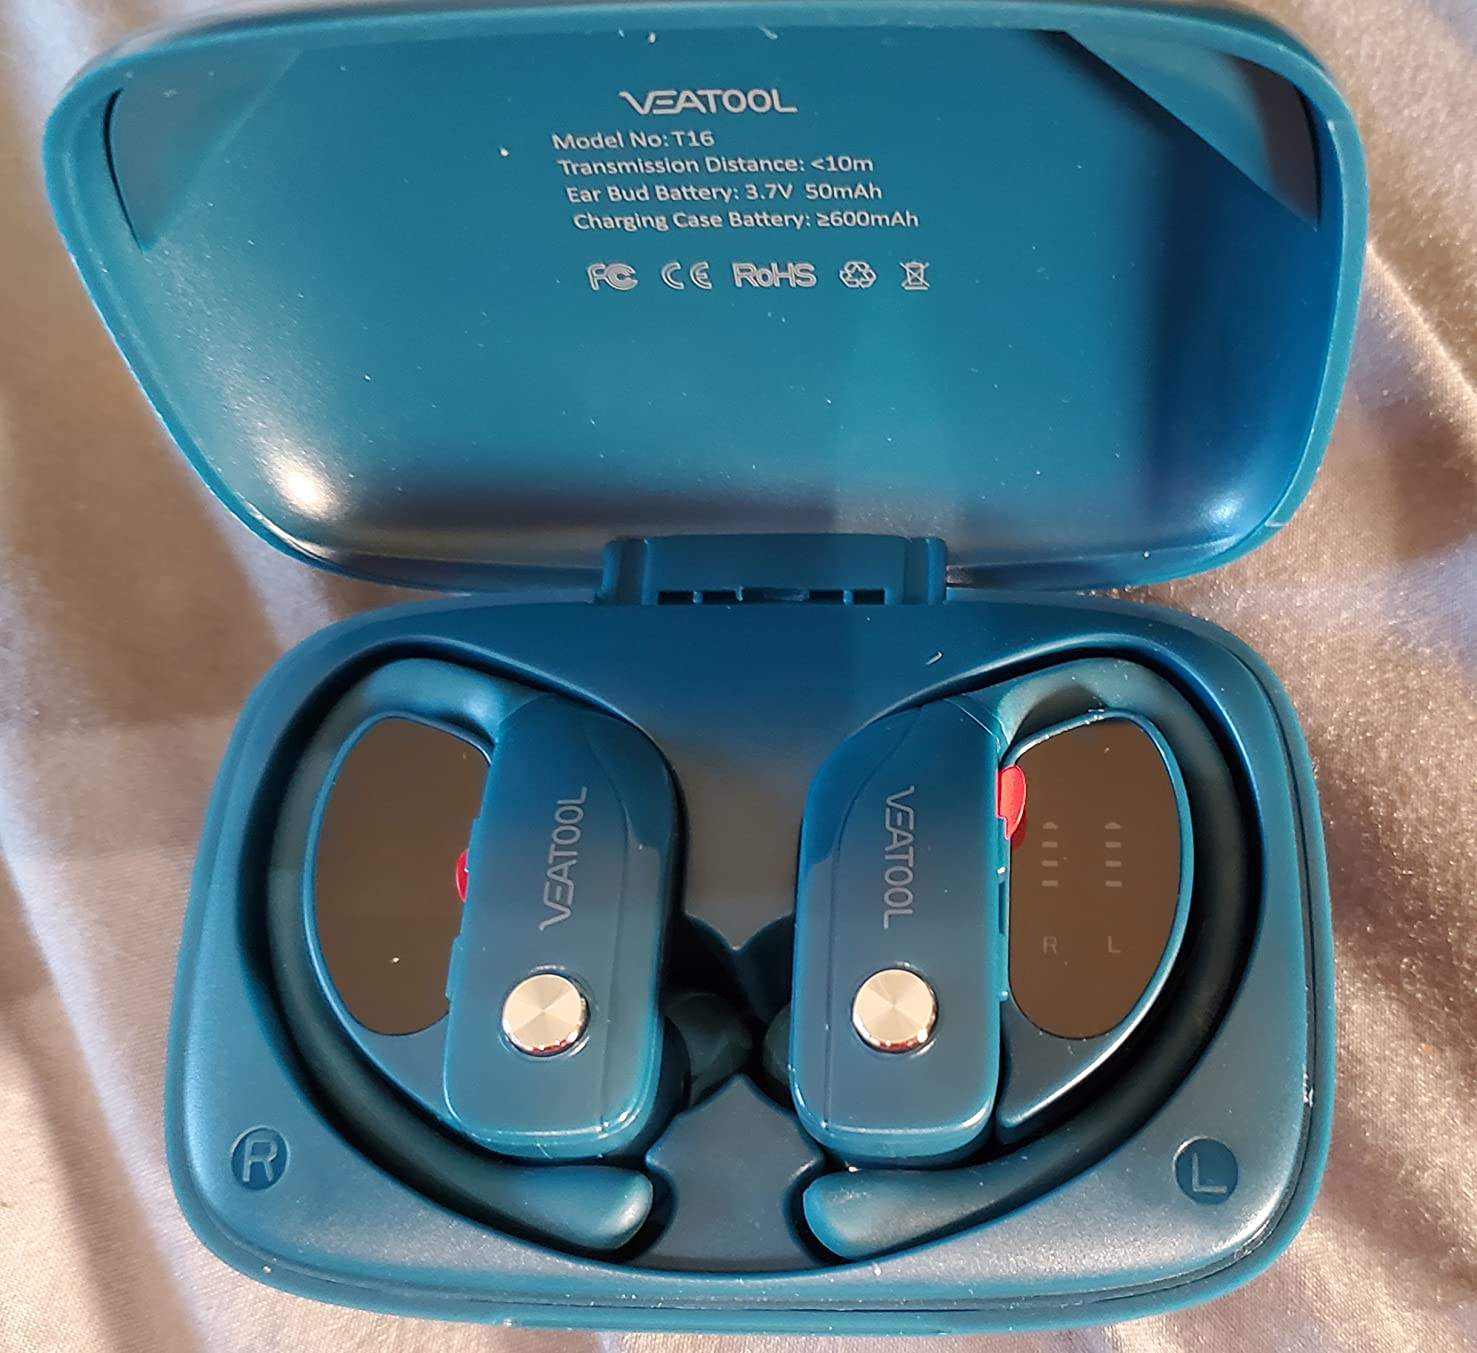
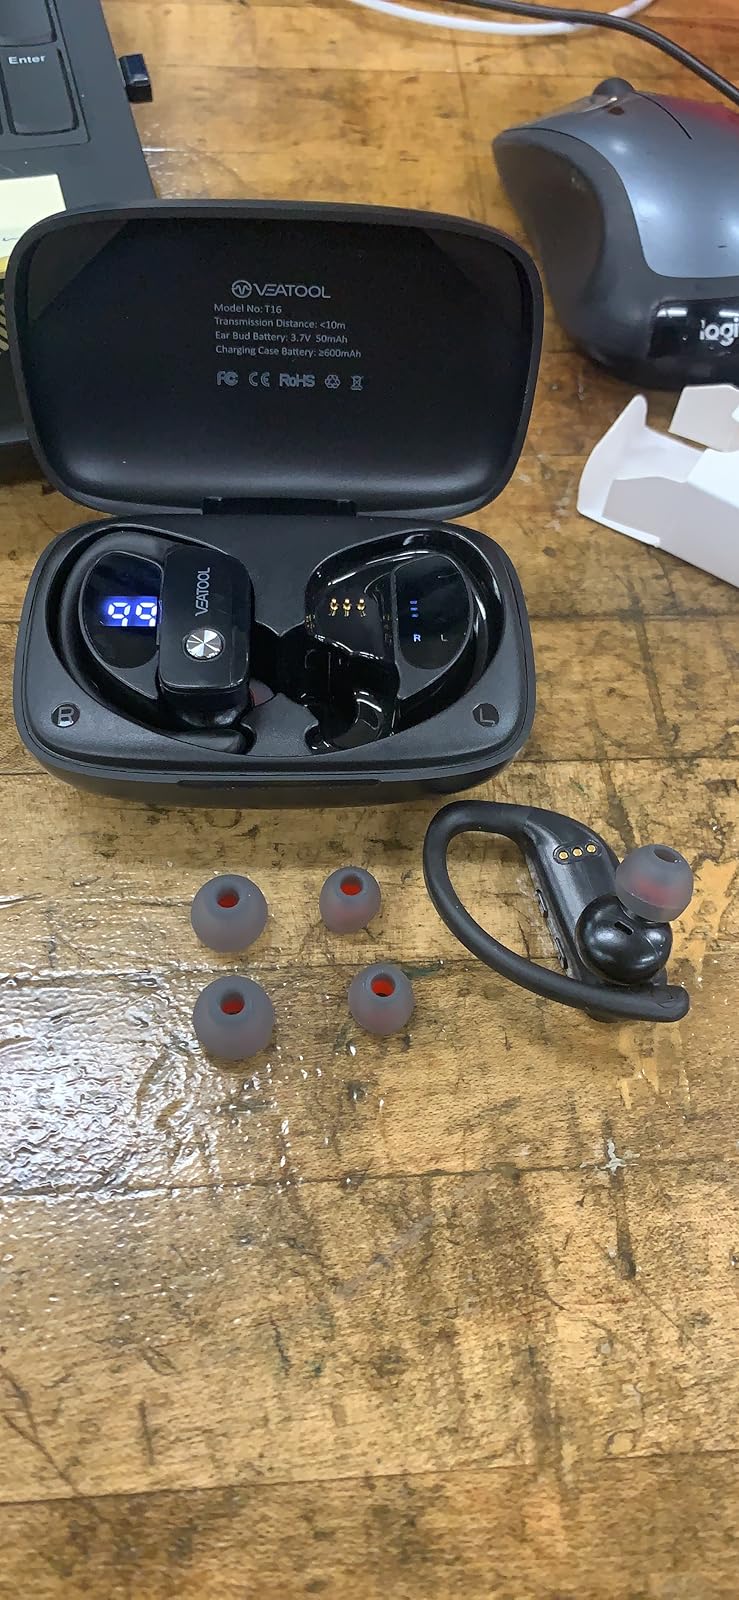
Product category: earbuds
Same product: no